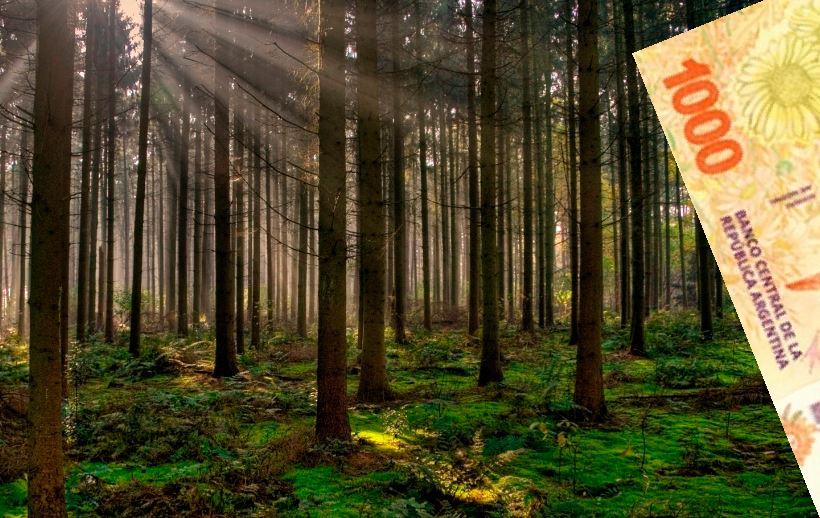
Denominación: 1000